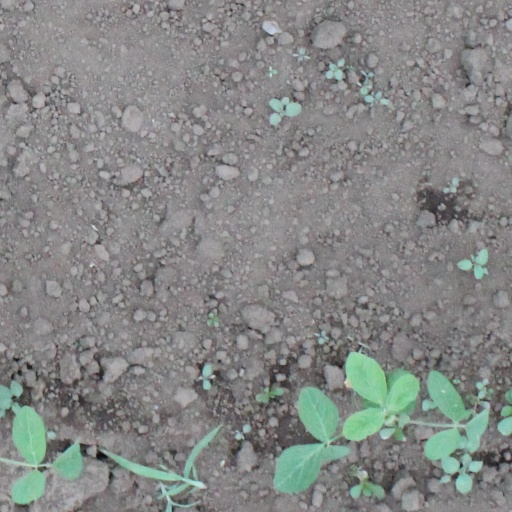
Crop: soybean